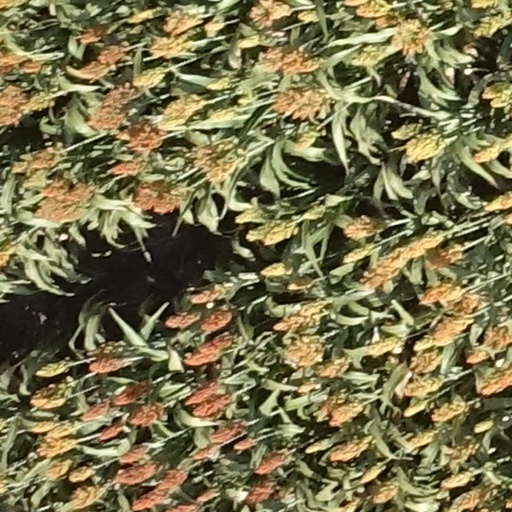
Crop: sorghum